1999 İzmit earthquake

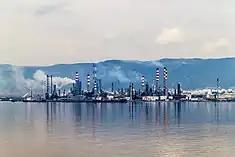
The Tüpraş refinery, where the fire occurred

The earthquake triggered a fire at the Tüpraş petroleum refinery. The fire began at a state-owned tank farm and was initiated by naphtha that had spilled from a holding tank. Breakage in water pipelines and earthquake damage made firefighting attempts ineffective. Aircraft were called in to douse the flames with foam, but the fire spread for several days. An evacuation was warranted for an area within of the refinery. The fire was declared under control five days later after claiming at least 17 tanks and an unknown quantity of complex piping. People within of the refinery had to evacuate despite some areas still being in the process of search and rescue.